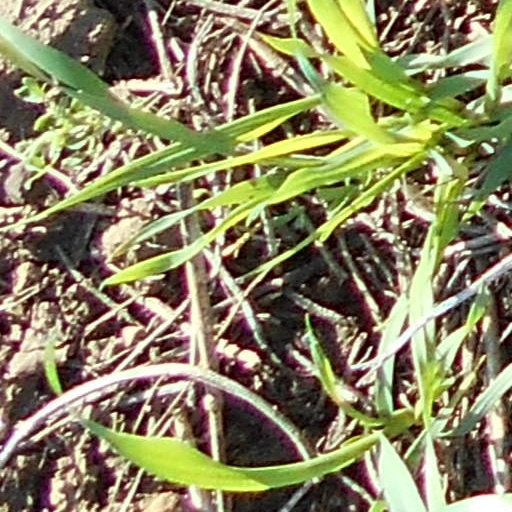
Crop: wheat